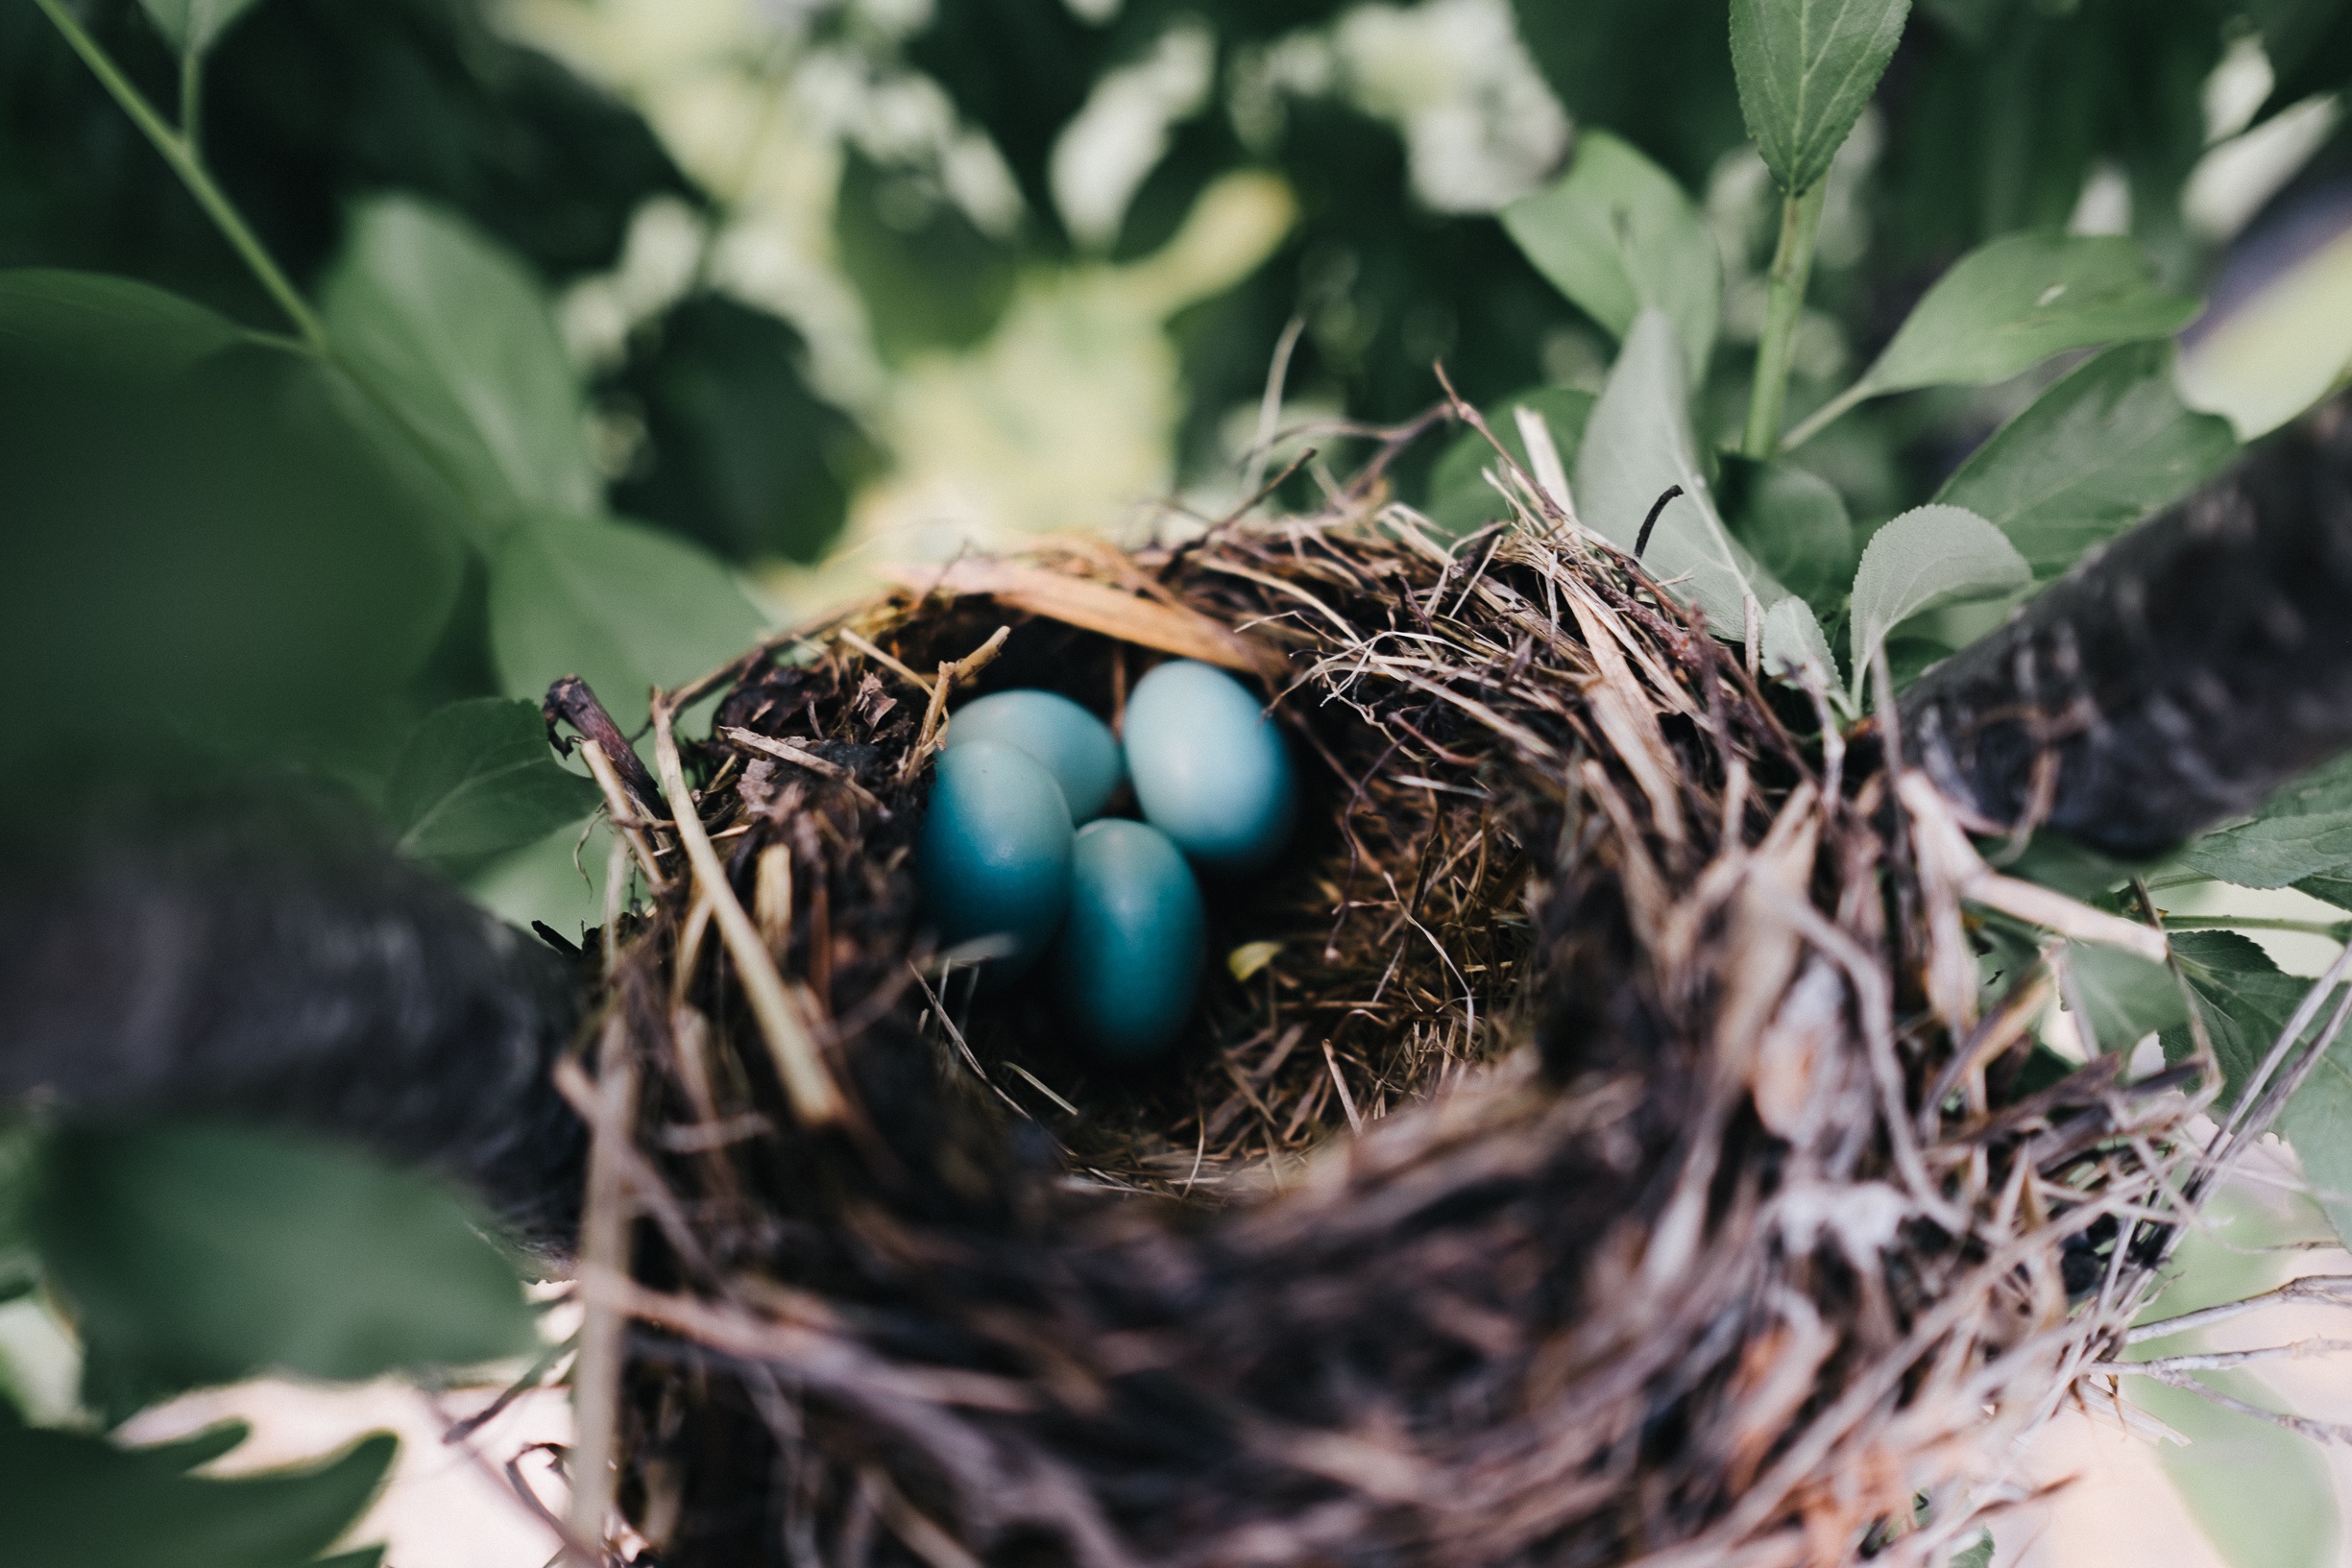
nature, branch, bird, wildlife, green, beak, fauna, close up, bird nest, nest, macro photography